Ordinary Love (film)

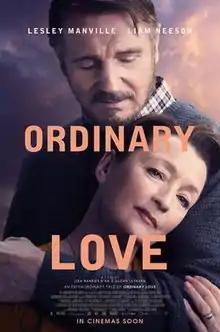
Theatrical release poster

Ordinary Love is a 2019 romantic drama film directed by Lisa Barros D'Sa and Glenn Leyburn, from a screenplay by Owen McCafferty. It stars Liam Neeson and Lesley Manville.